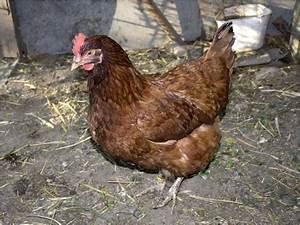
chicken